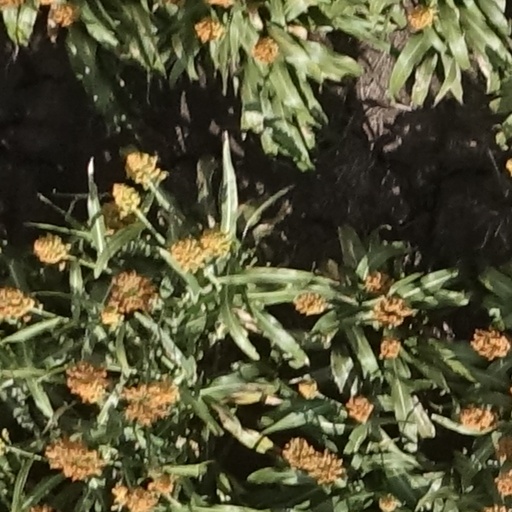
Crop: sorghum